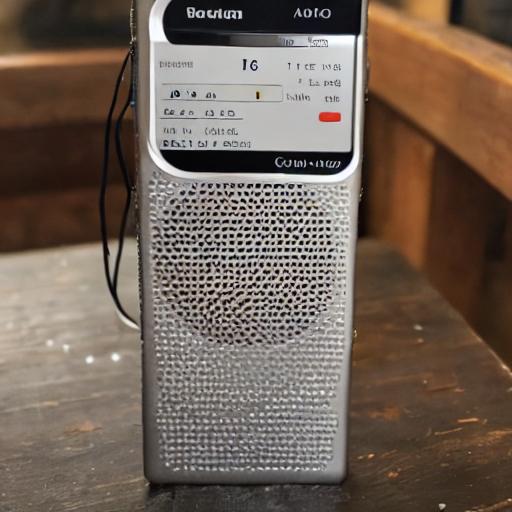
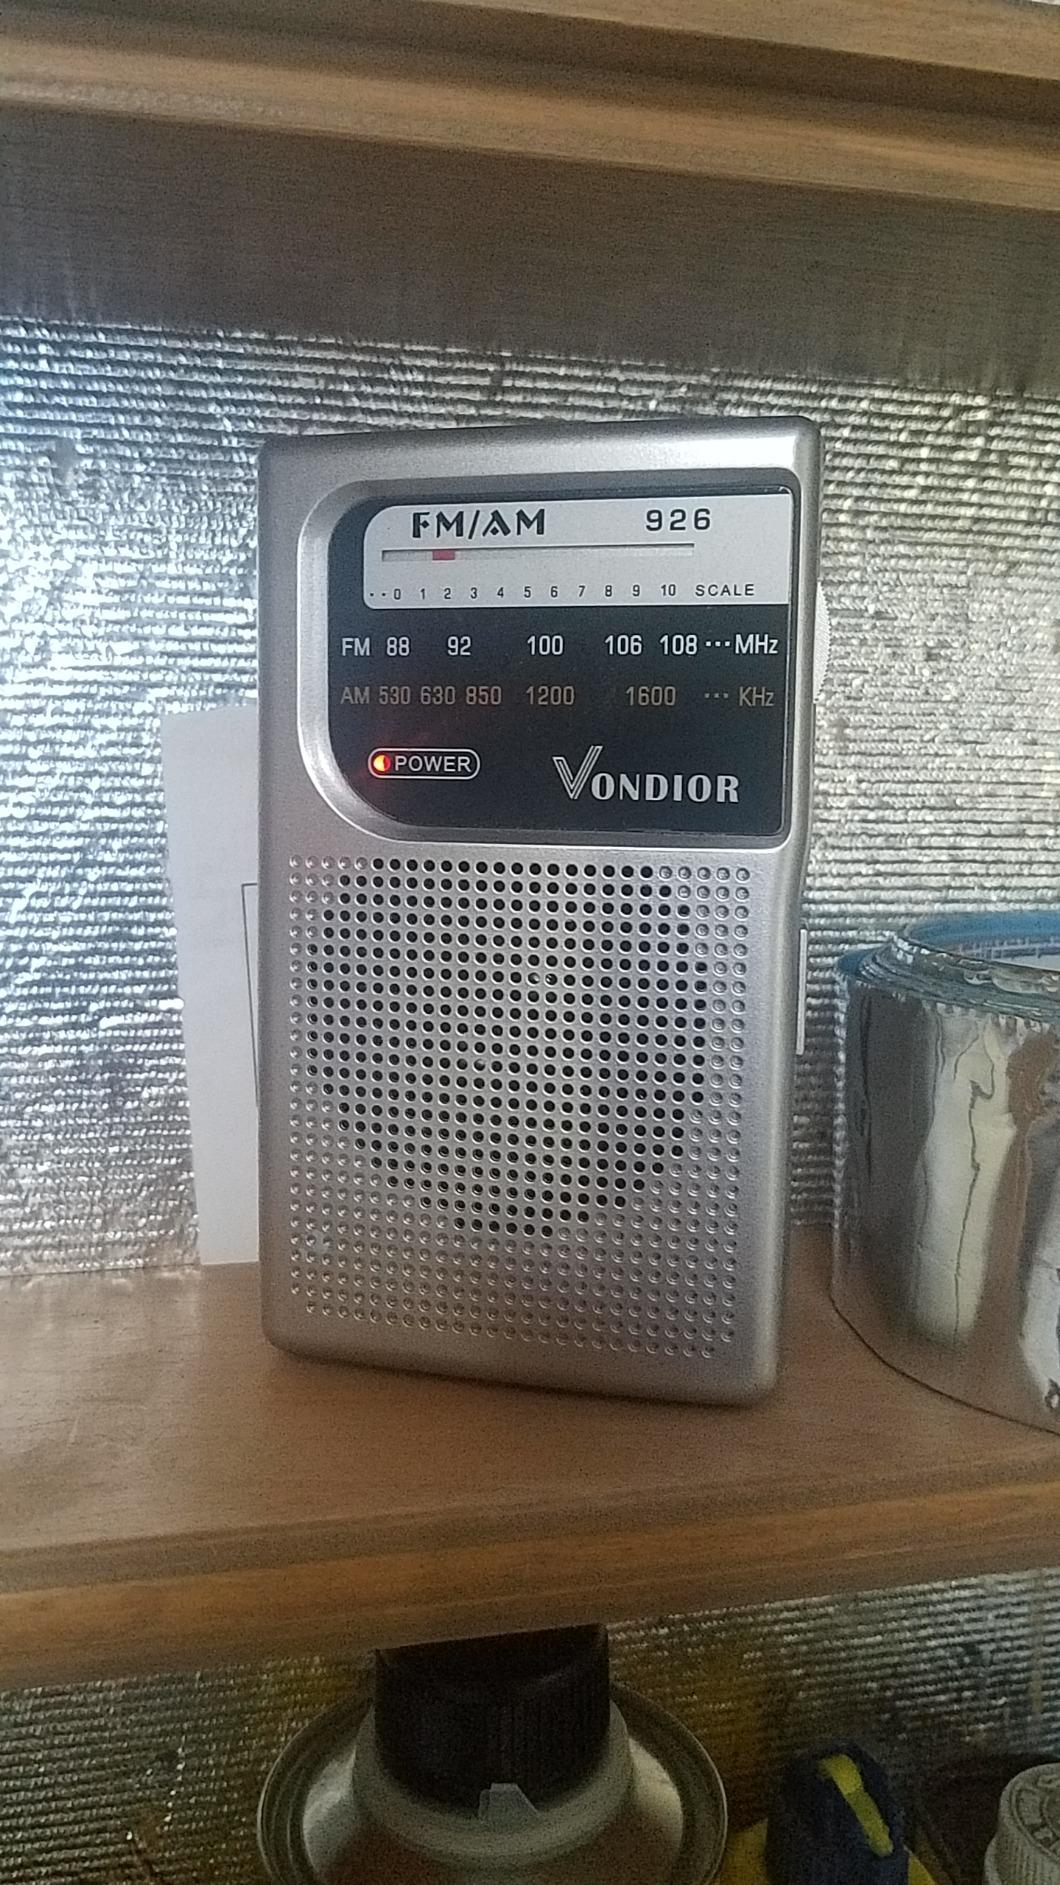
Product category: radio
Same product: no